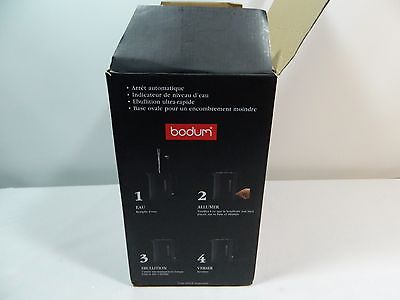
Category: kettle